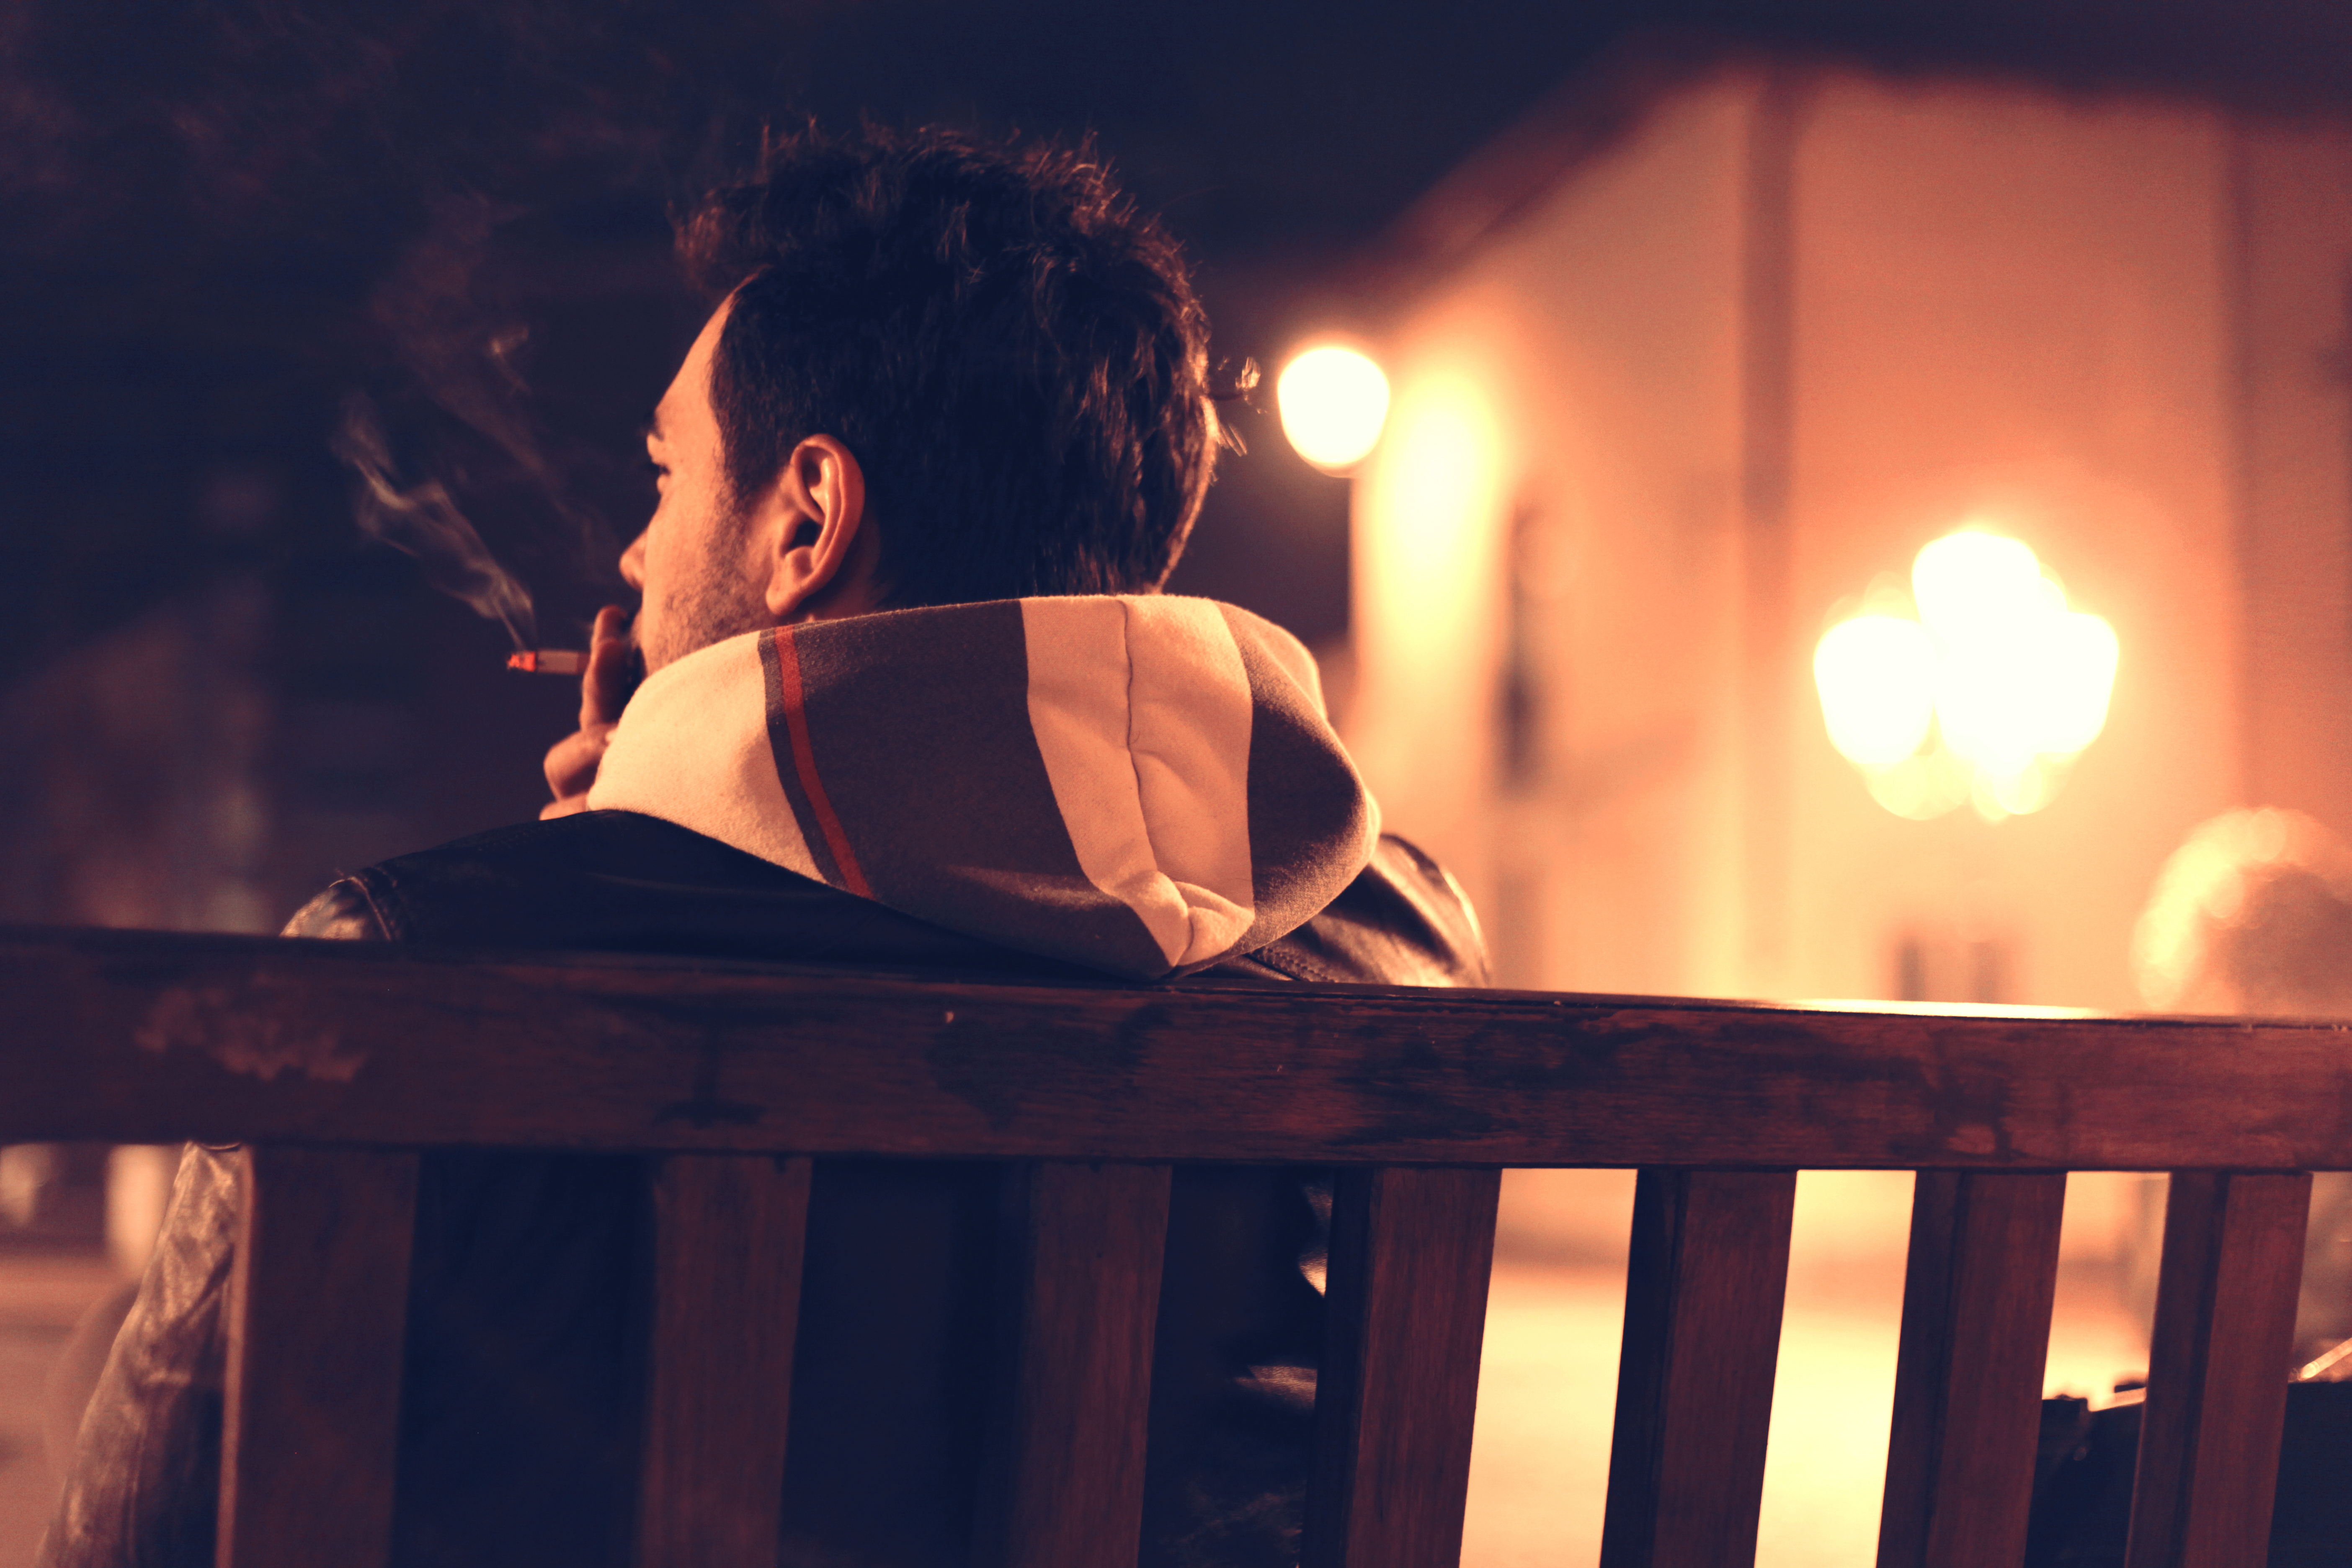
man, person, light, bench, night, sunlight, alone, smoke, smoking, color, sitting, darkness, lonely, lighting, cigarette, solitary, emotion, adult, smoker